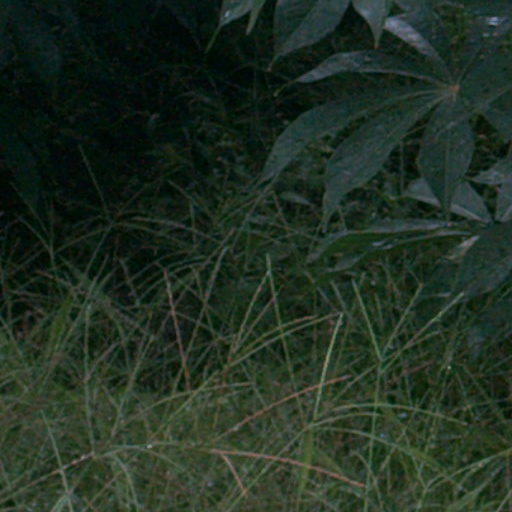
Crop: cassava